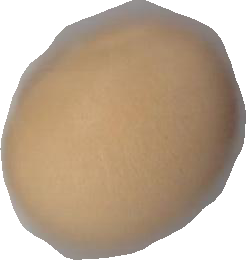
Variety: Grobogan